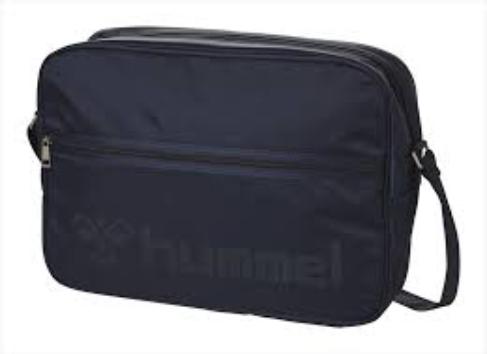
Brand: Hummel-2
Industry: Clothes